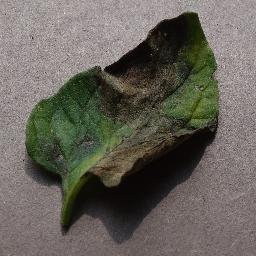
Label: Tomato___Late_blight